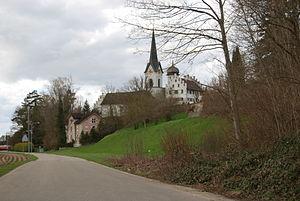
Bürglen est une commune suisse du canton de Thurgovie, située dans le district de Weinfelden.